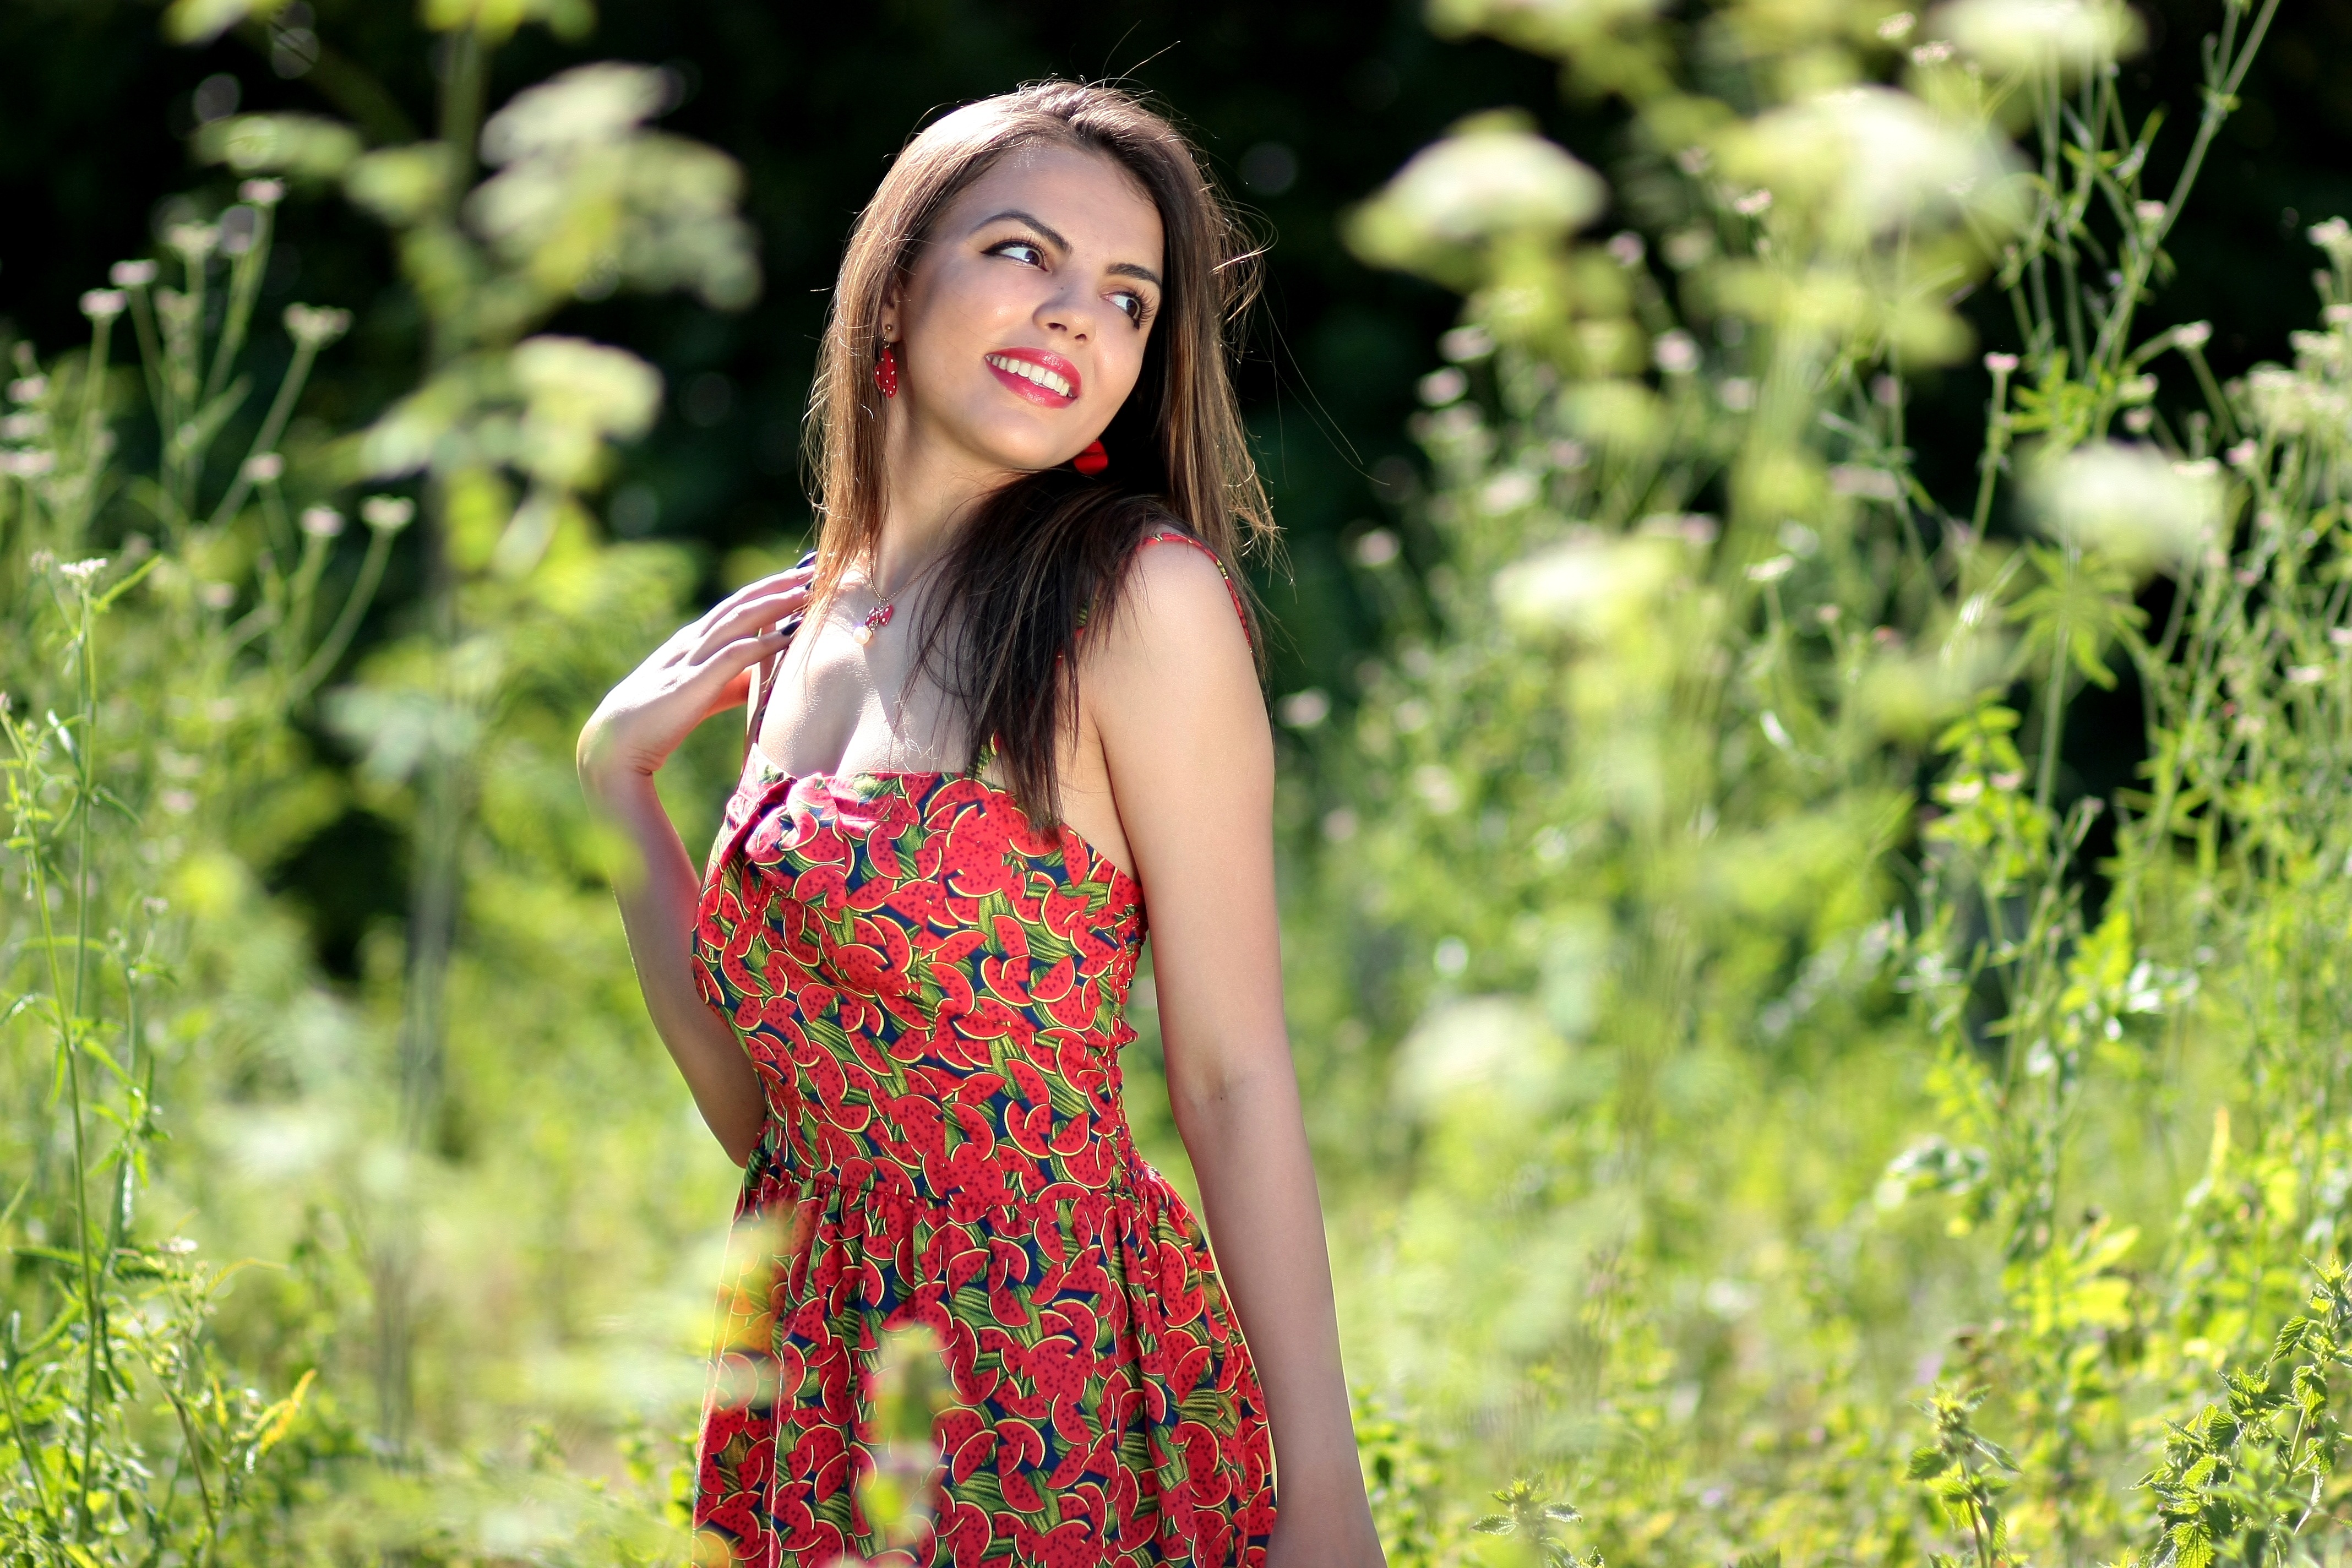
Gender: women